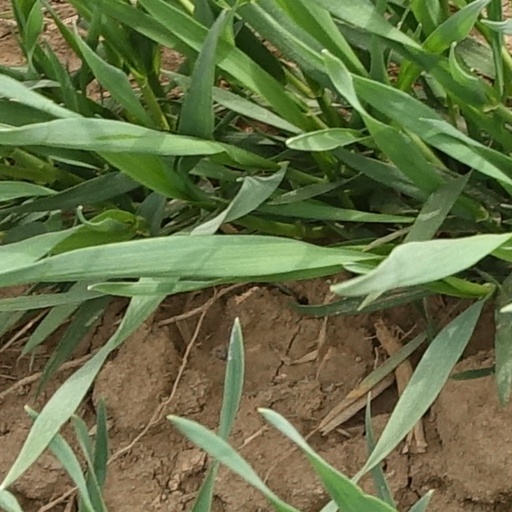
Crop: wheat